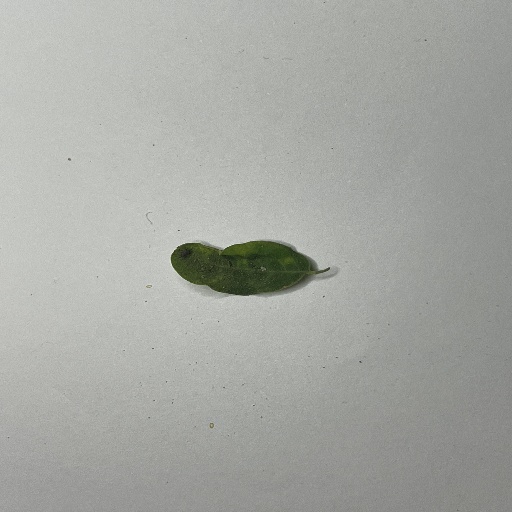
Species: Sojina
Leaf condition: Bacterial Spot